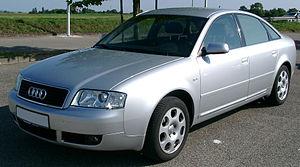
L'Audi A6 est une berline de luxe tricorps construite par la marque allemande Audi, déclinée en version break et break surélevé et en version berline. Elle a succédé, en 1994, à l'Audi 100. À ce jour, quatre générations différentes d'Audi A6 se sont succédé.